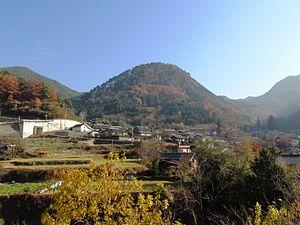
Le château de Yōgaiyama est un ancien yamajiro japonais de la période Sengoku situé dans la province de Kai, construit dans les années 1520 par le clan Takeda. Depuis 1991, son site est désigné site historique national.